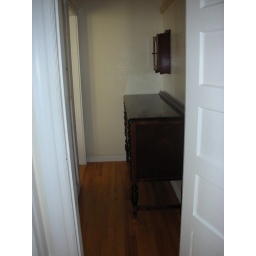
008 Walk-in closet in bedroom (with door opening into hall)